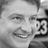
Emotion: happy